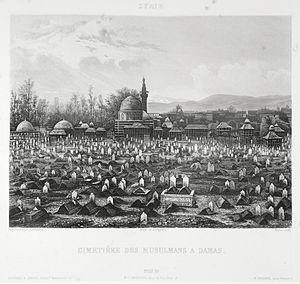
Gravure d'une des premières photographies du cimetière musulman de Damas. Photographie daguerréotype prise par Pierre-Gustave Joly (Pierre-Gustave Joly de Lotbinière) en mars 1840. Gravée par Antoine Jean Weber. Publiée dans Excursions daguerriennes, éditeur Noël Paymal Lerebours, en 1841.Extraits du texte d'accompagnement publié dans Excursions daguerriennes, rédigé par Pierre-Gustave Joly (ce texte est dans le domaine public, comme l'image)
Gaspard-Pierre-Gustave Joly, né à Frauenfeld et mort en à Paris, est un marchand et photographe d'origine genevoise, devenu canadien à la suite de son mariage avec une canadienne. Célèbre pour avoir pris les premières photographies de l'Acropole d'Athènes puis celles des pyramides d'Égypte en compagnie d'Horace Vernet et de Frédéric Goupil-Fesquet, il est aussi le père de sir Henri-Gustave Joly de Lotbinière, premier ministre du Québec de 1878 à 1879.
Les Excursions Daguerriennes est le titre d'un album de gravures publié par l'opticien et daguerréotypiste Noël Paymal Lerebours entre 1841 et 1843.